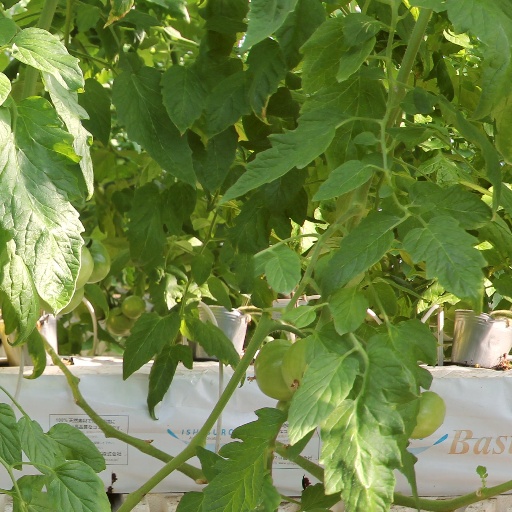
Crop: tomato